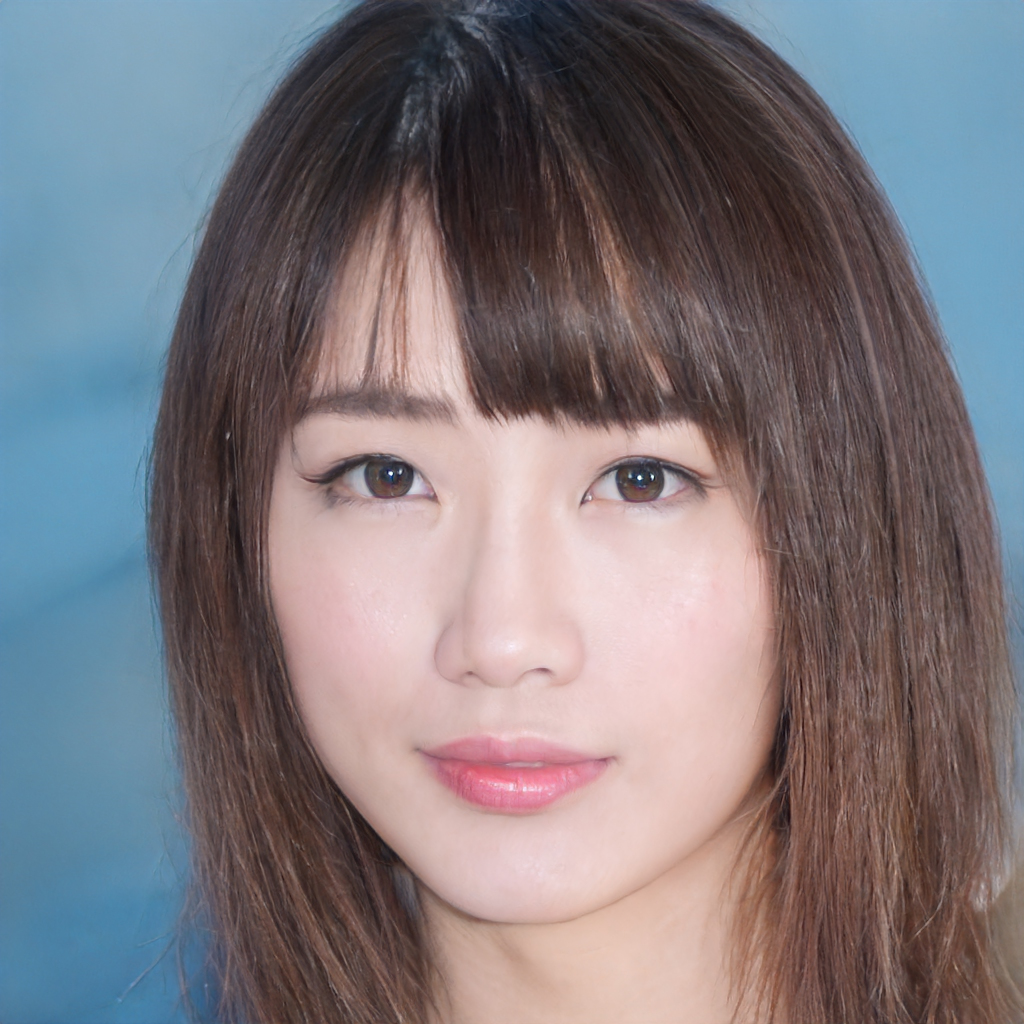
Gender: Female